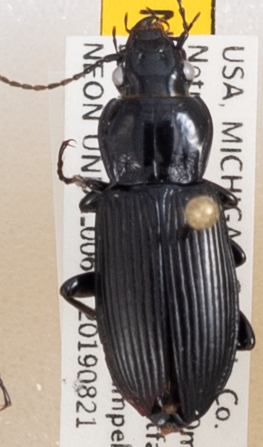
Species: Pterostichus melanarius melanarius
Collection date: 2019-08-21
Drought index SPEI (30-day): -0.128
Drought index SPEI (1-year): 2.09
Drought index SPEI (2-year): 1.706